Liturgical book

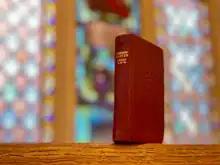
The "1662 "Book of Common Prayer", the most widely used Anglican liturgy

In the wake of the English Reformation, a reformed liturgy was introduced into the Church of England. The first liturgical book published for general use throughout the church was the "Book of Common Prayer" (BCP) of 1549, edited by Thomas Cranmer, Archbishop of Canterbury.